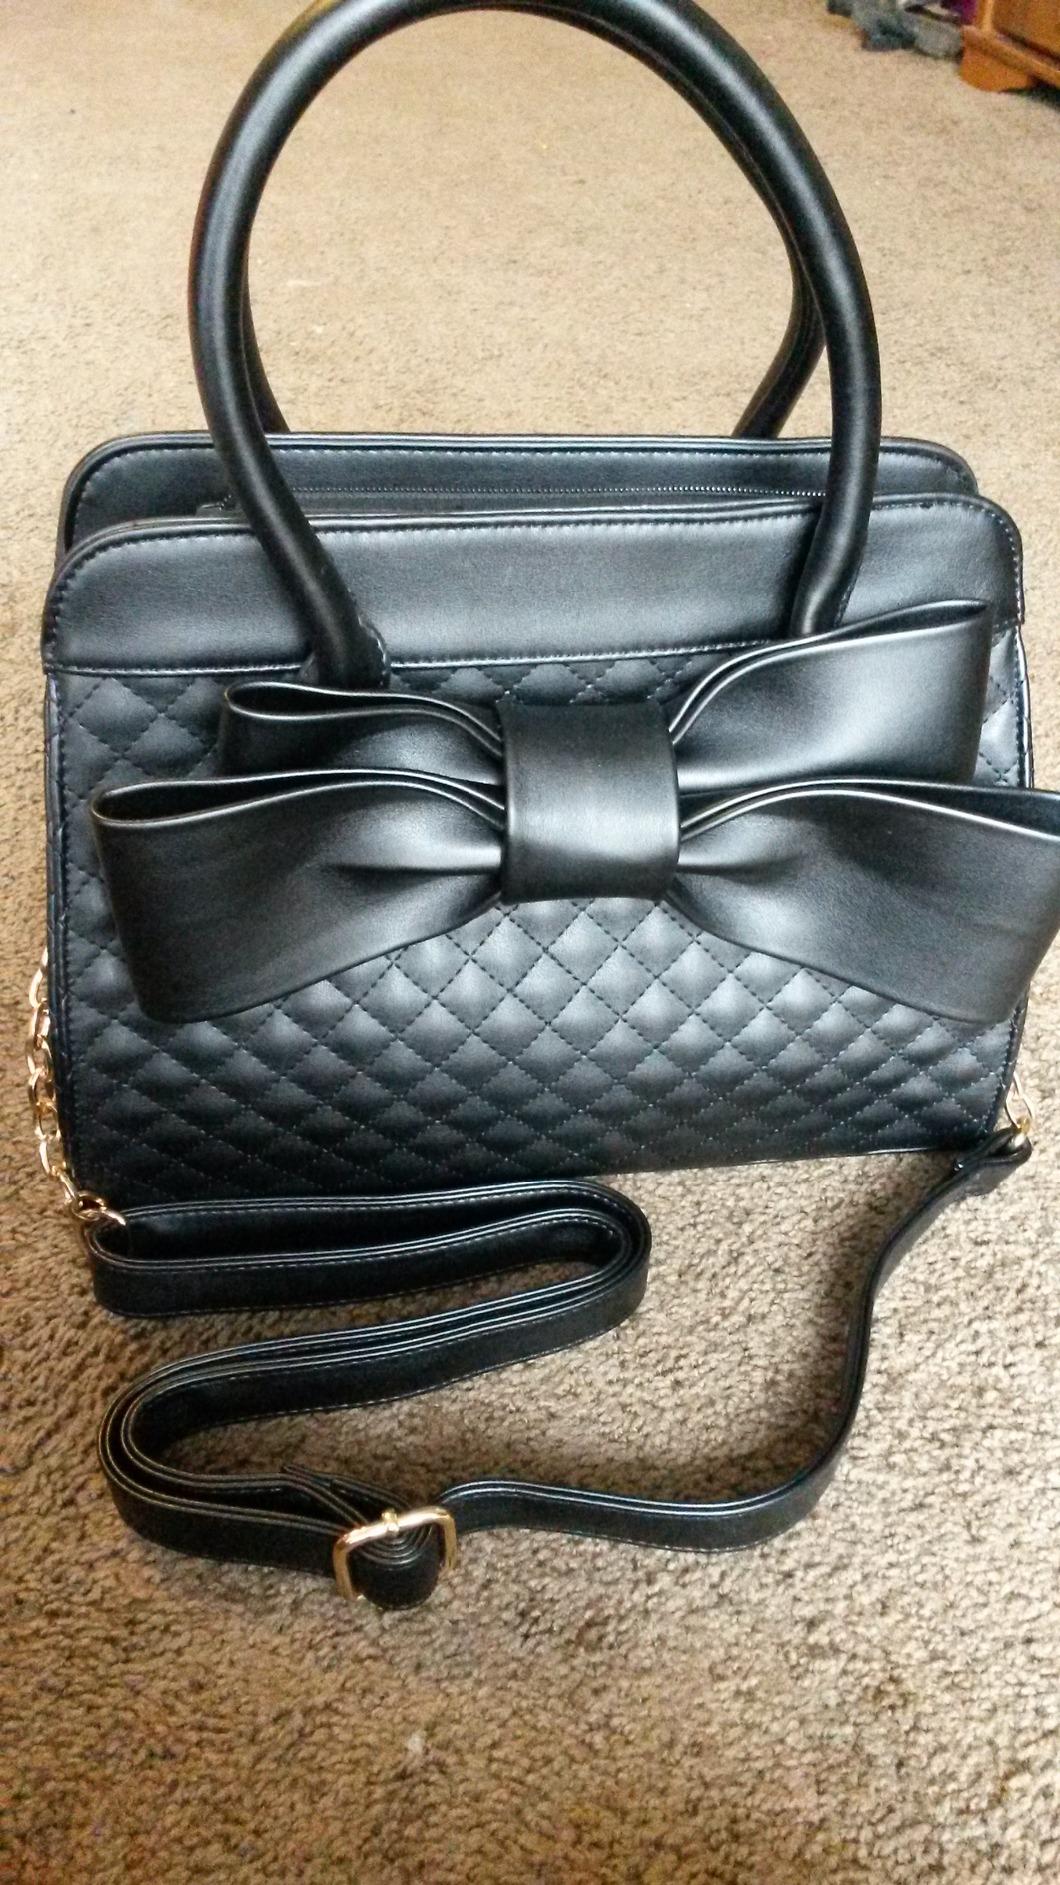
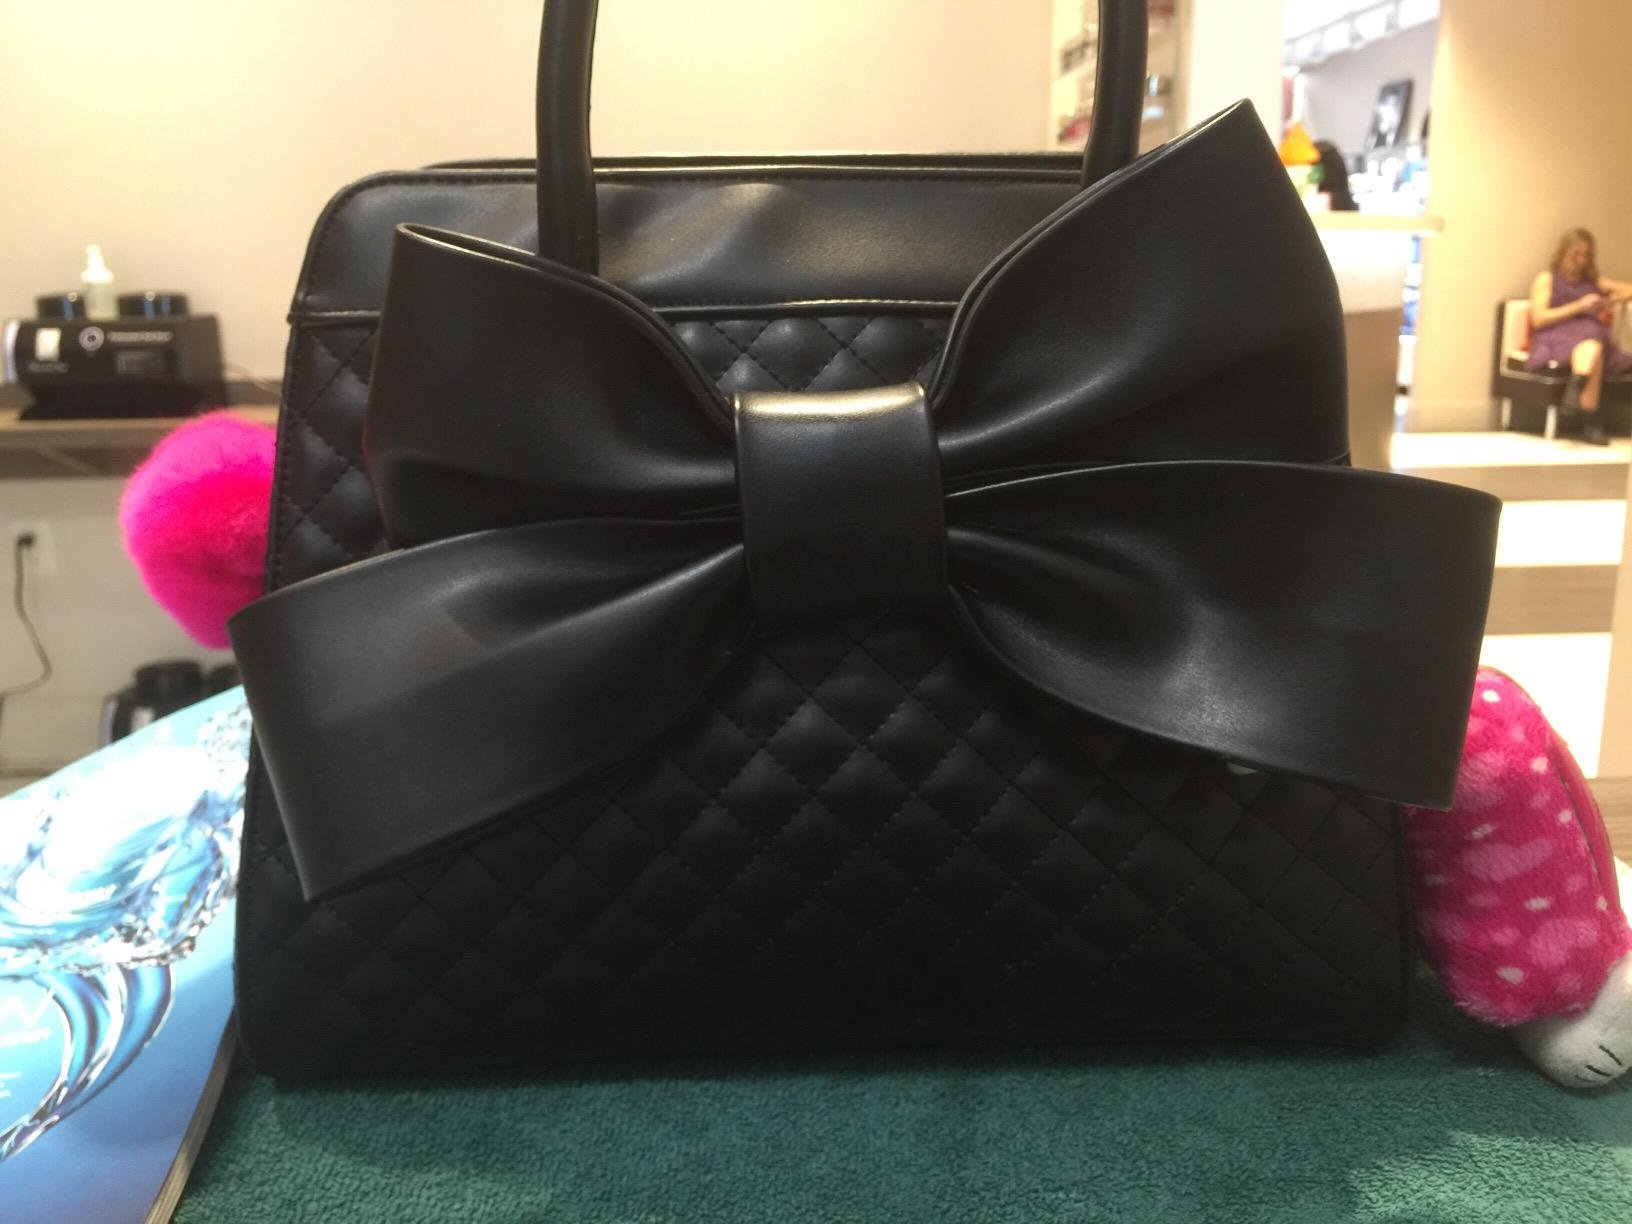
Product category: accessories_handbag
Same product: yes